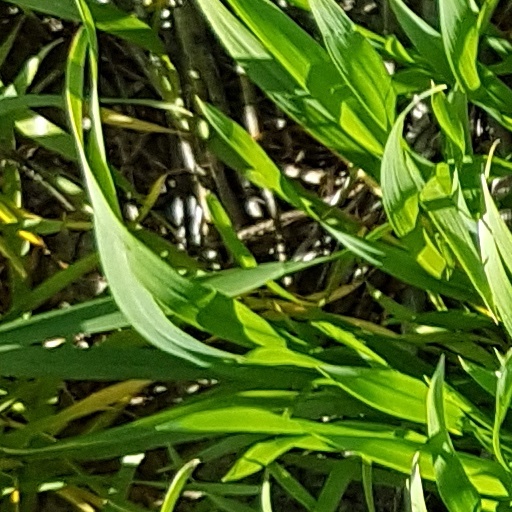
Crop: wheat